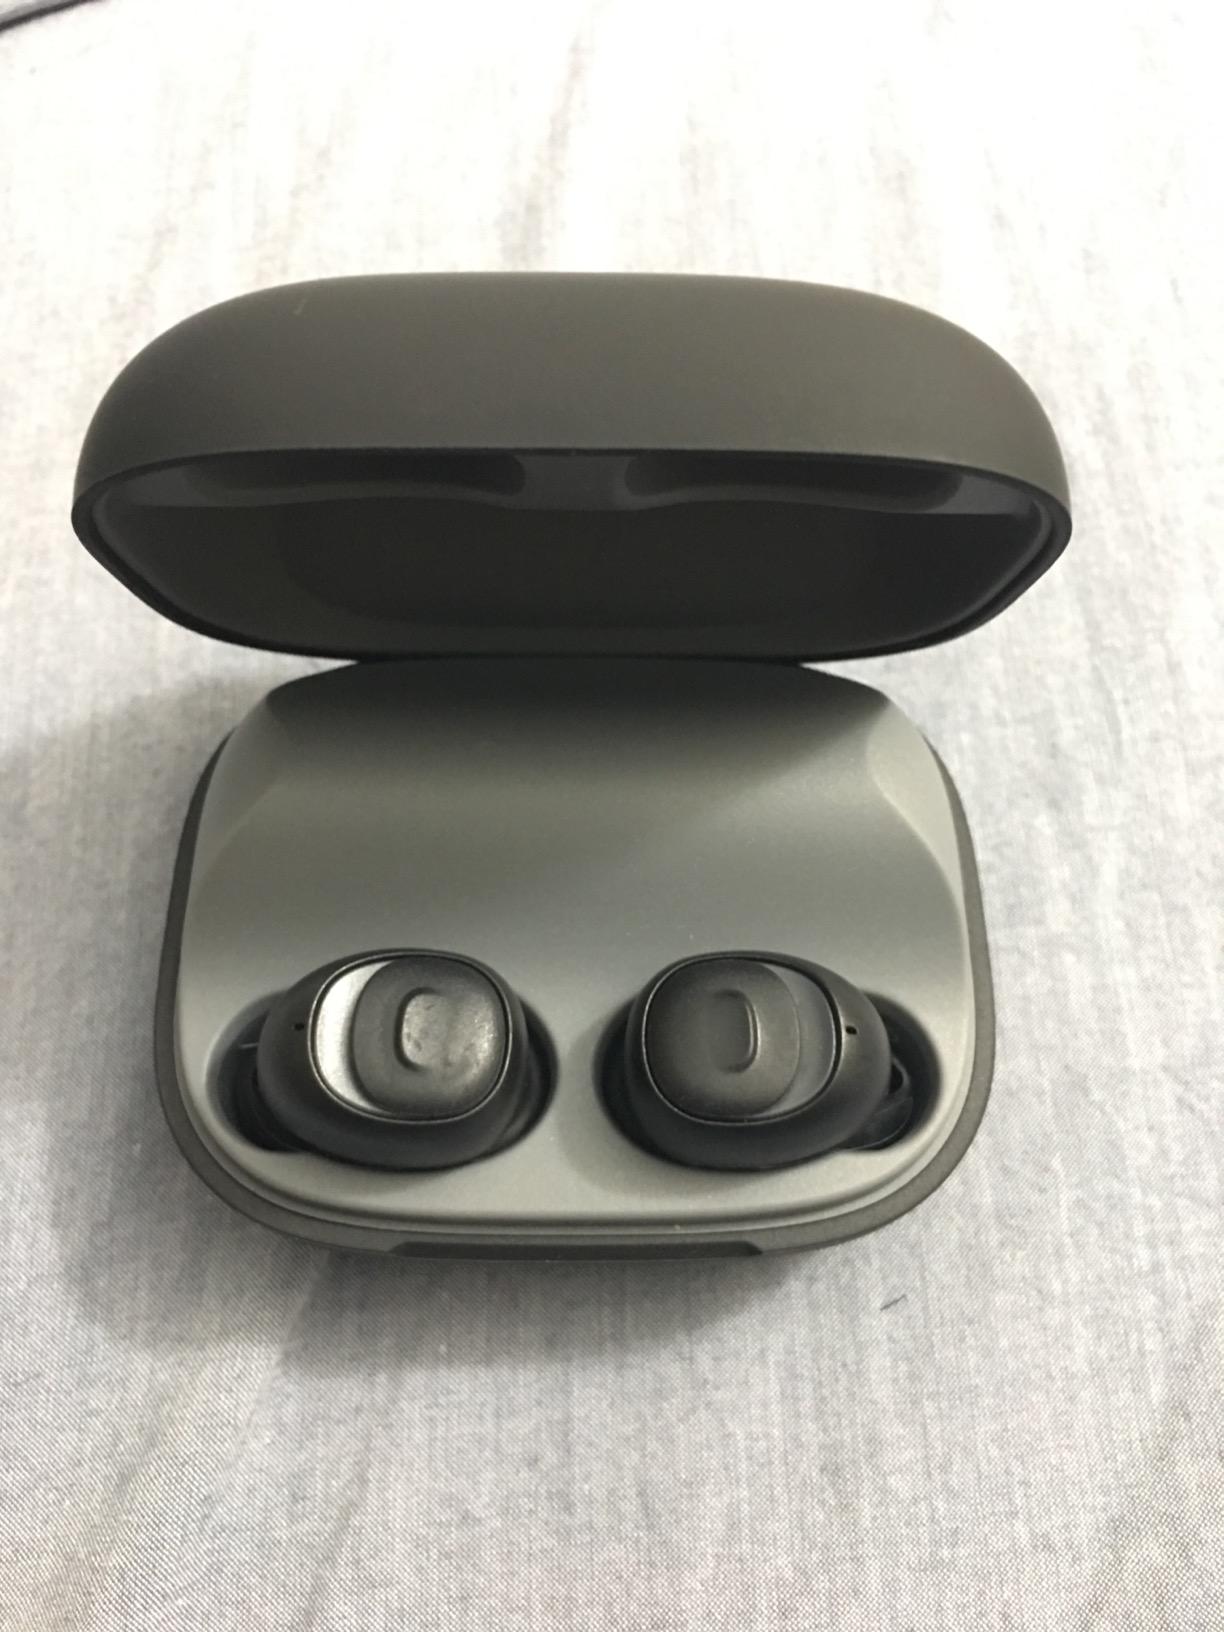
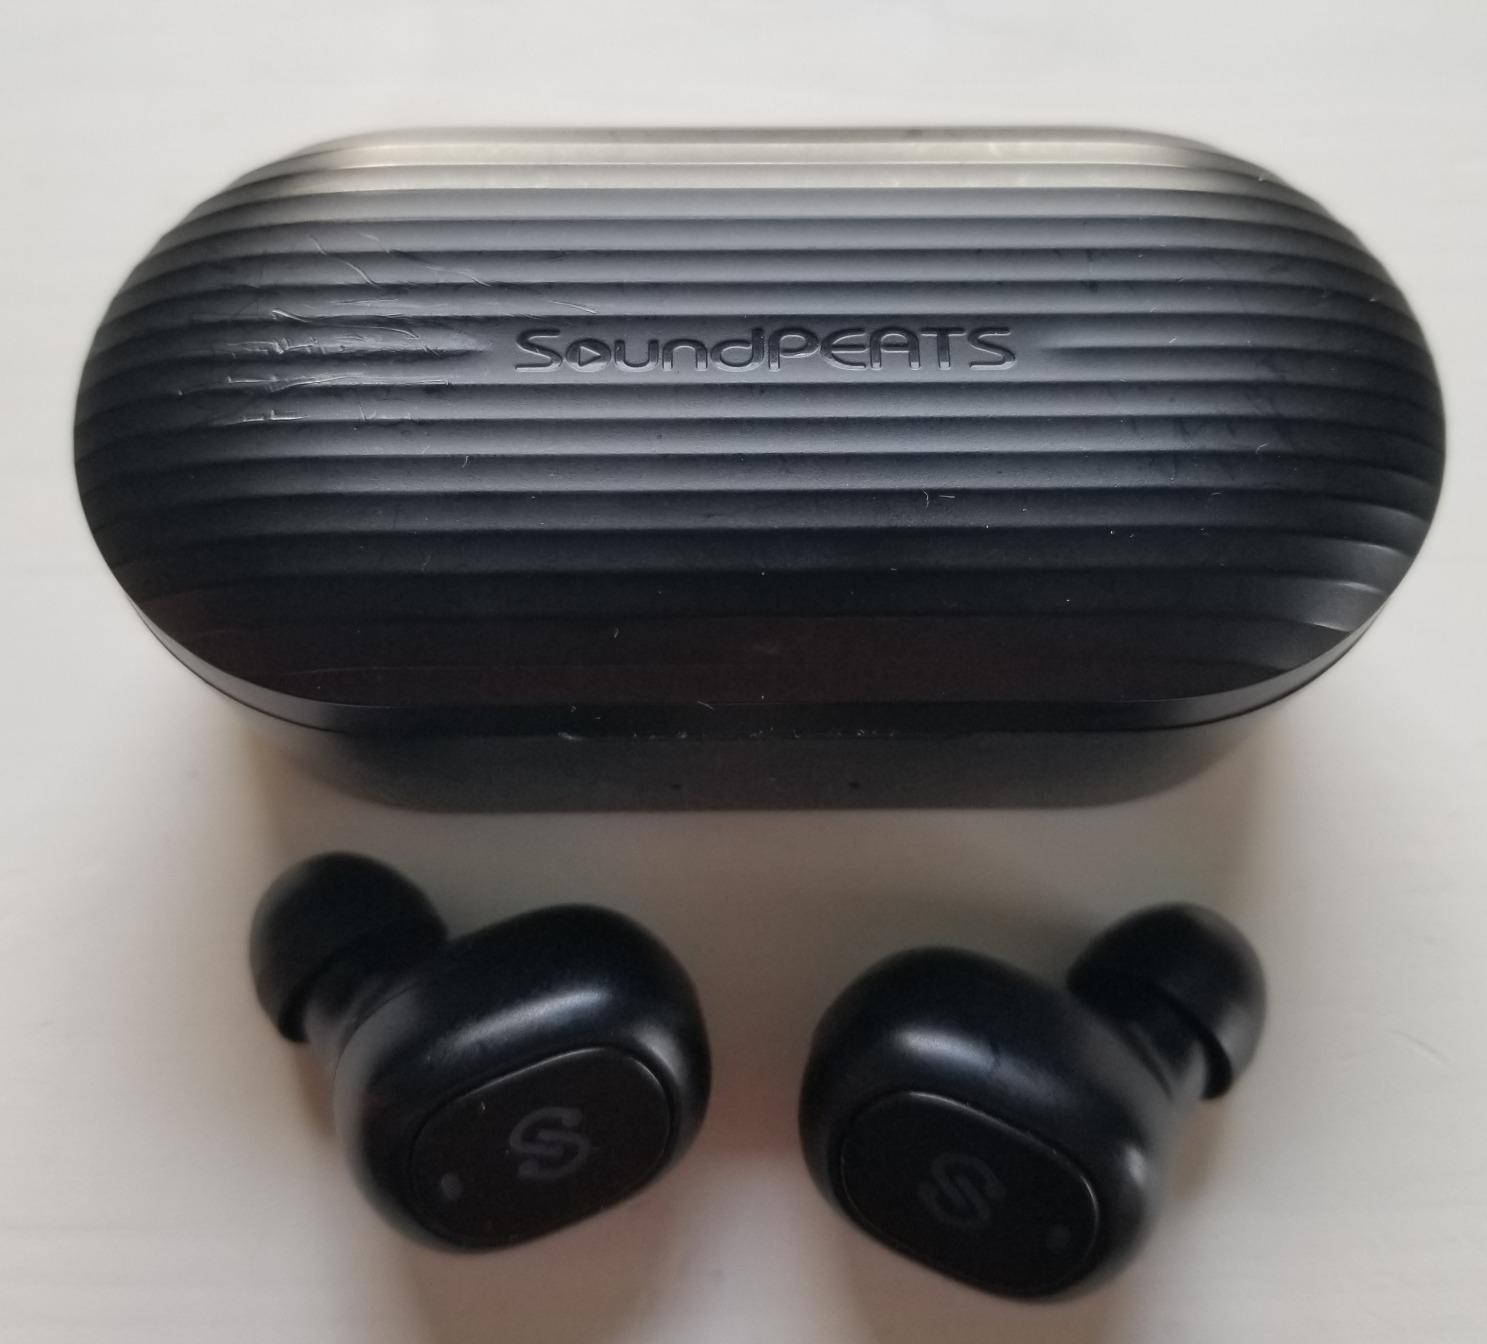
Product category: earbuds
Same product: no